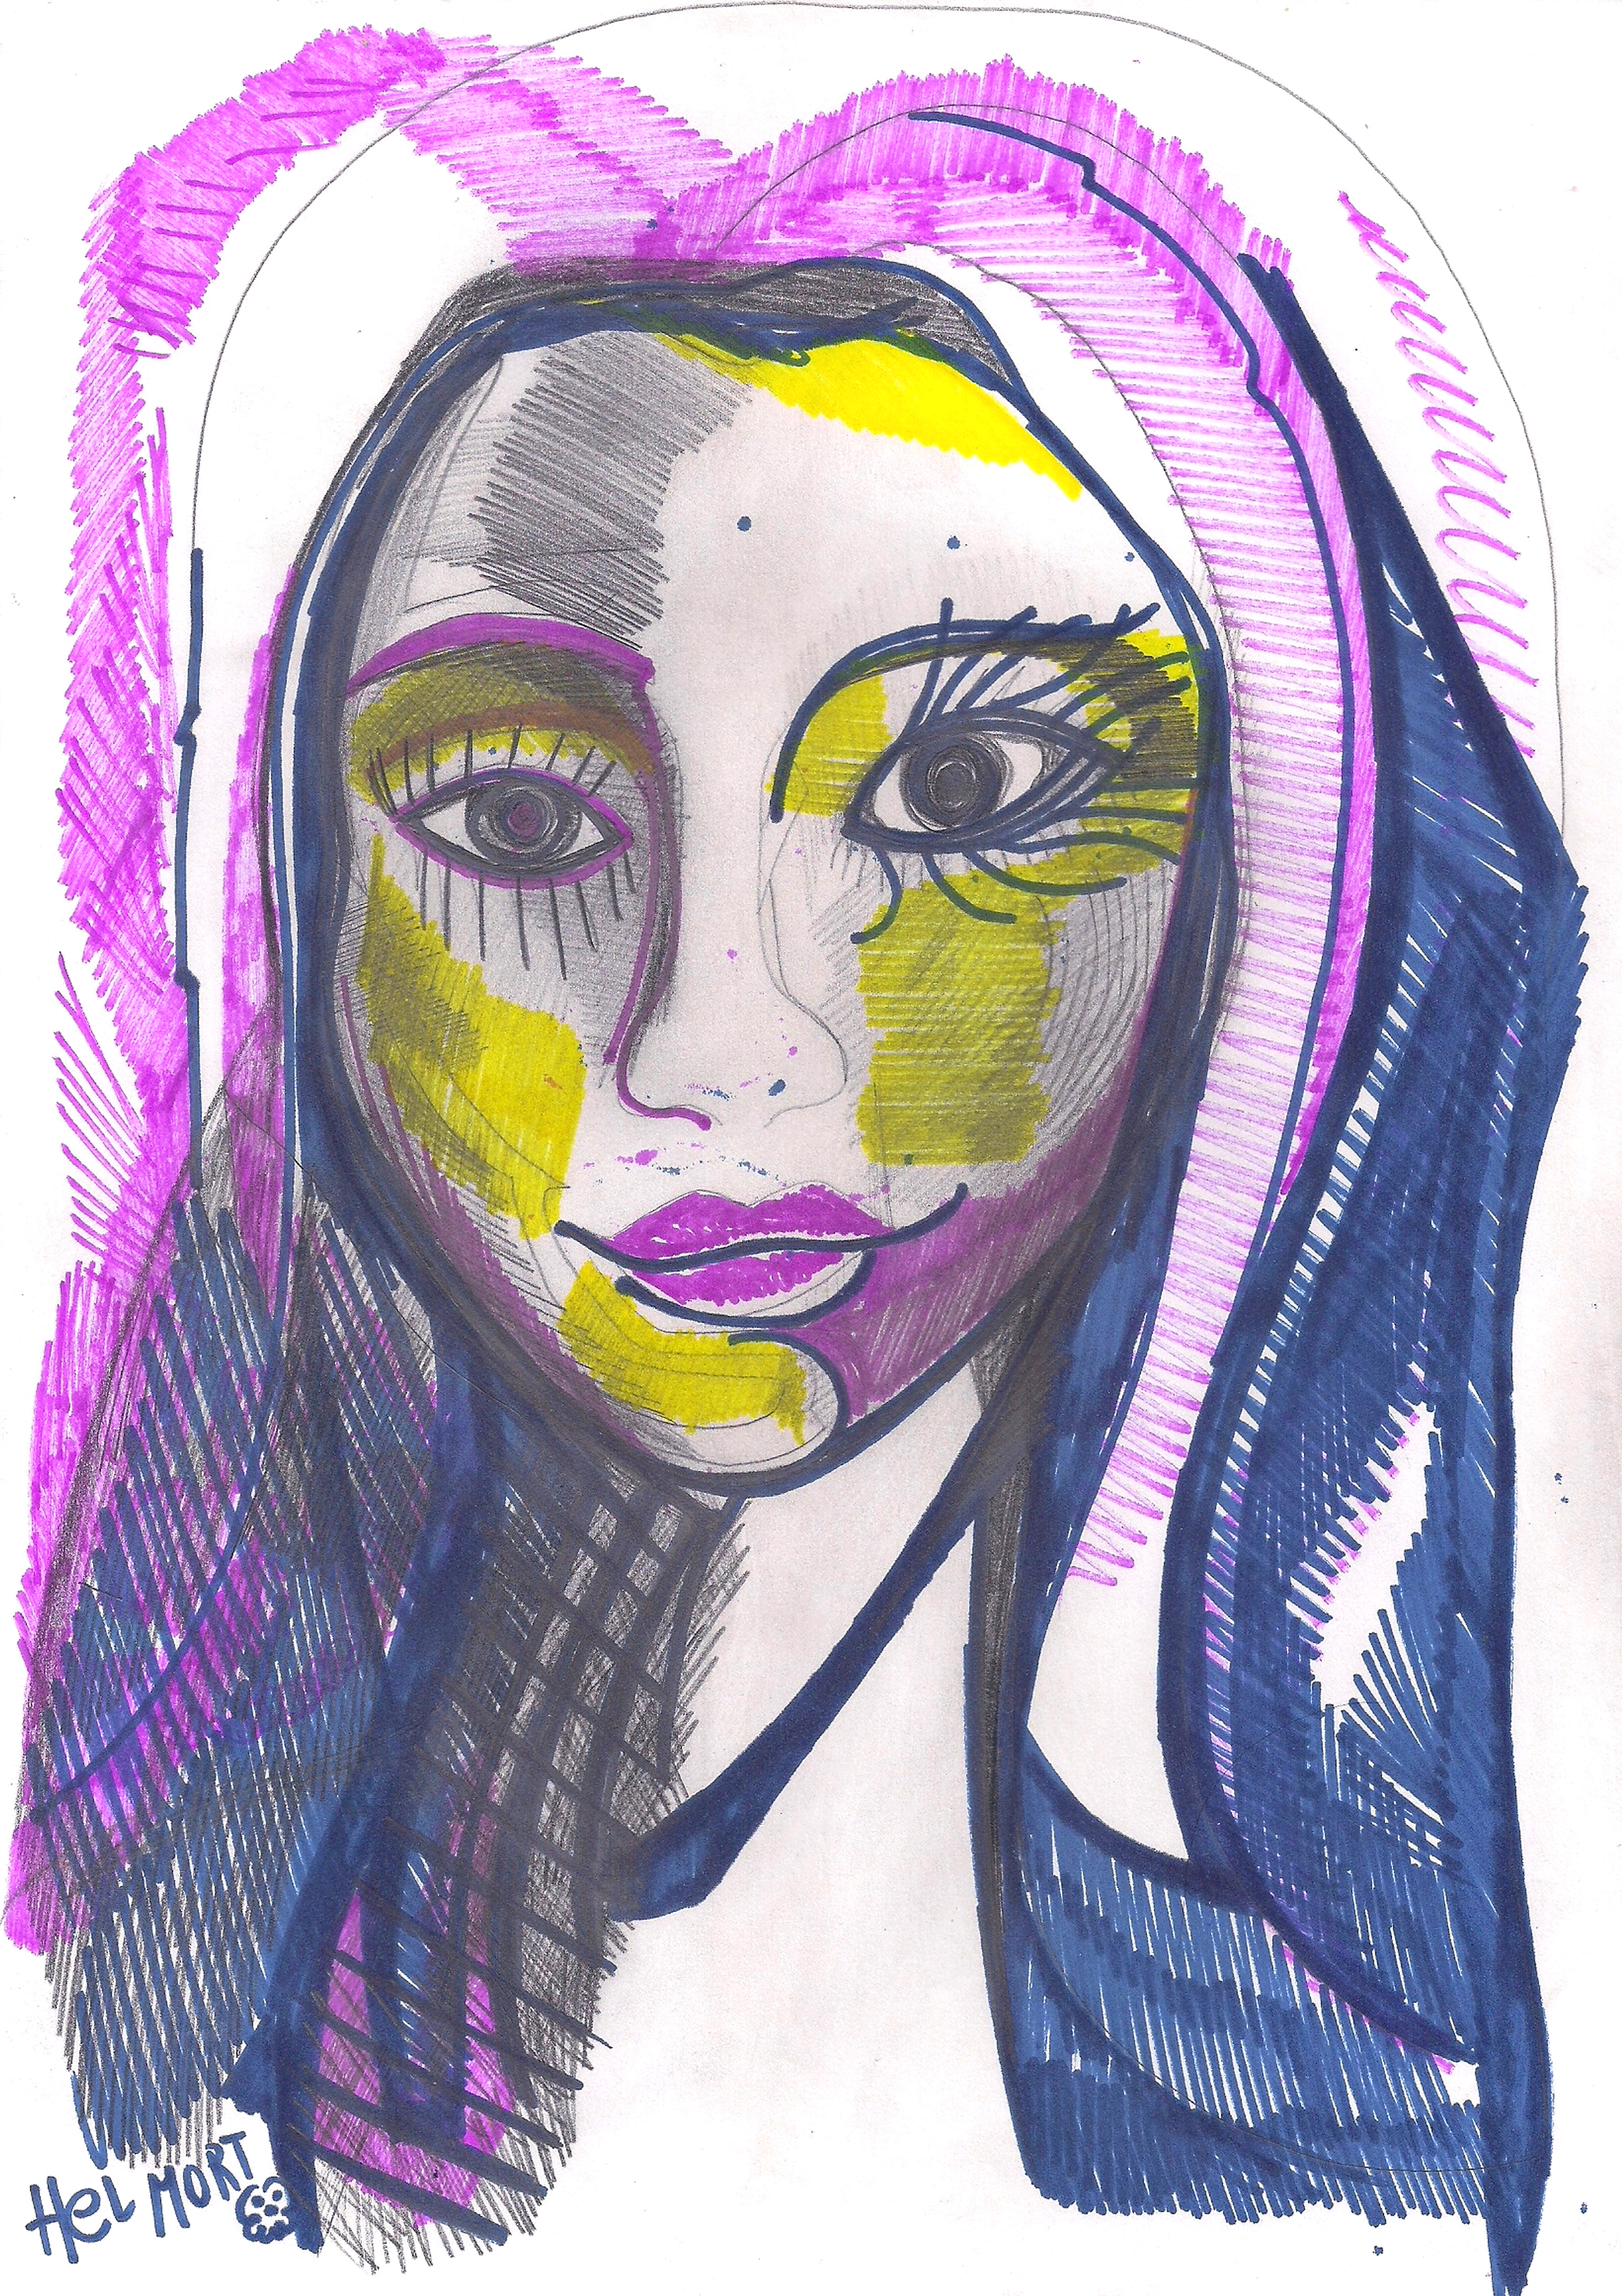
painting, art, artist, artwork, drawing, contemporary art, photography, illustration, paint, love, design, sketch, fine art, abstract art, creative, abstract, acrylic painting, nature, watercolor, art gallery, oil painting, gallery, modern art, abstract painting, digital art, contemporary painting, art collector, style, girl, woman, fashion, mort, cheek, forehead, eyebrow, purple, violet, magenta, pink, lavender, fashion illustration, self portrait, line art, graphics, visual arts, Art paint, portrait